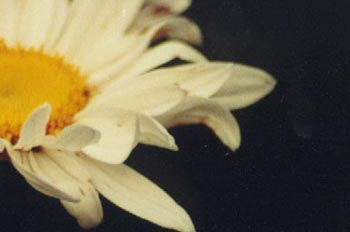
Flower: daisy